Baldwin Hills (TV series)

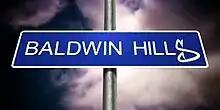

Baldwin Hills is an American reality television series featuring African-American teenagers from Baldwin Hills neighborhood of Los Angeles. The series aired on BET from July 2007 to March 2009.